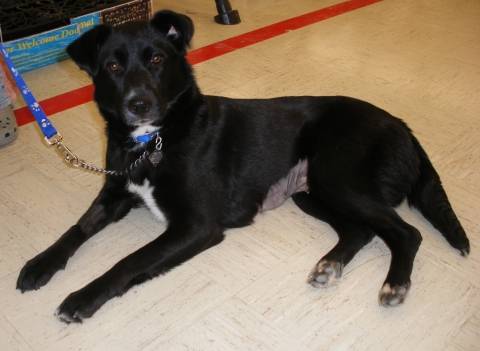
Label: dog